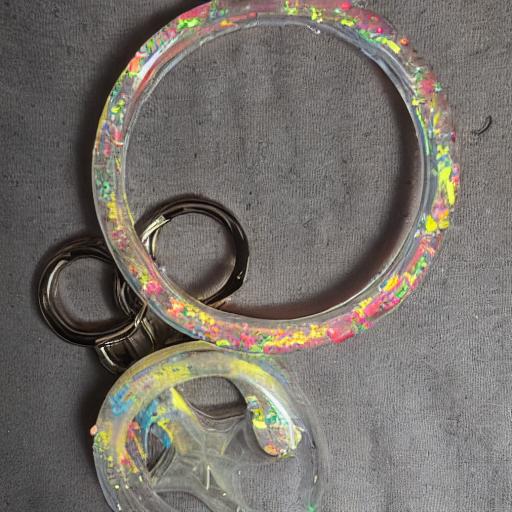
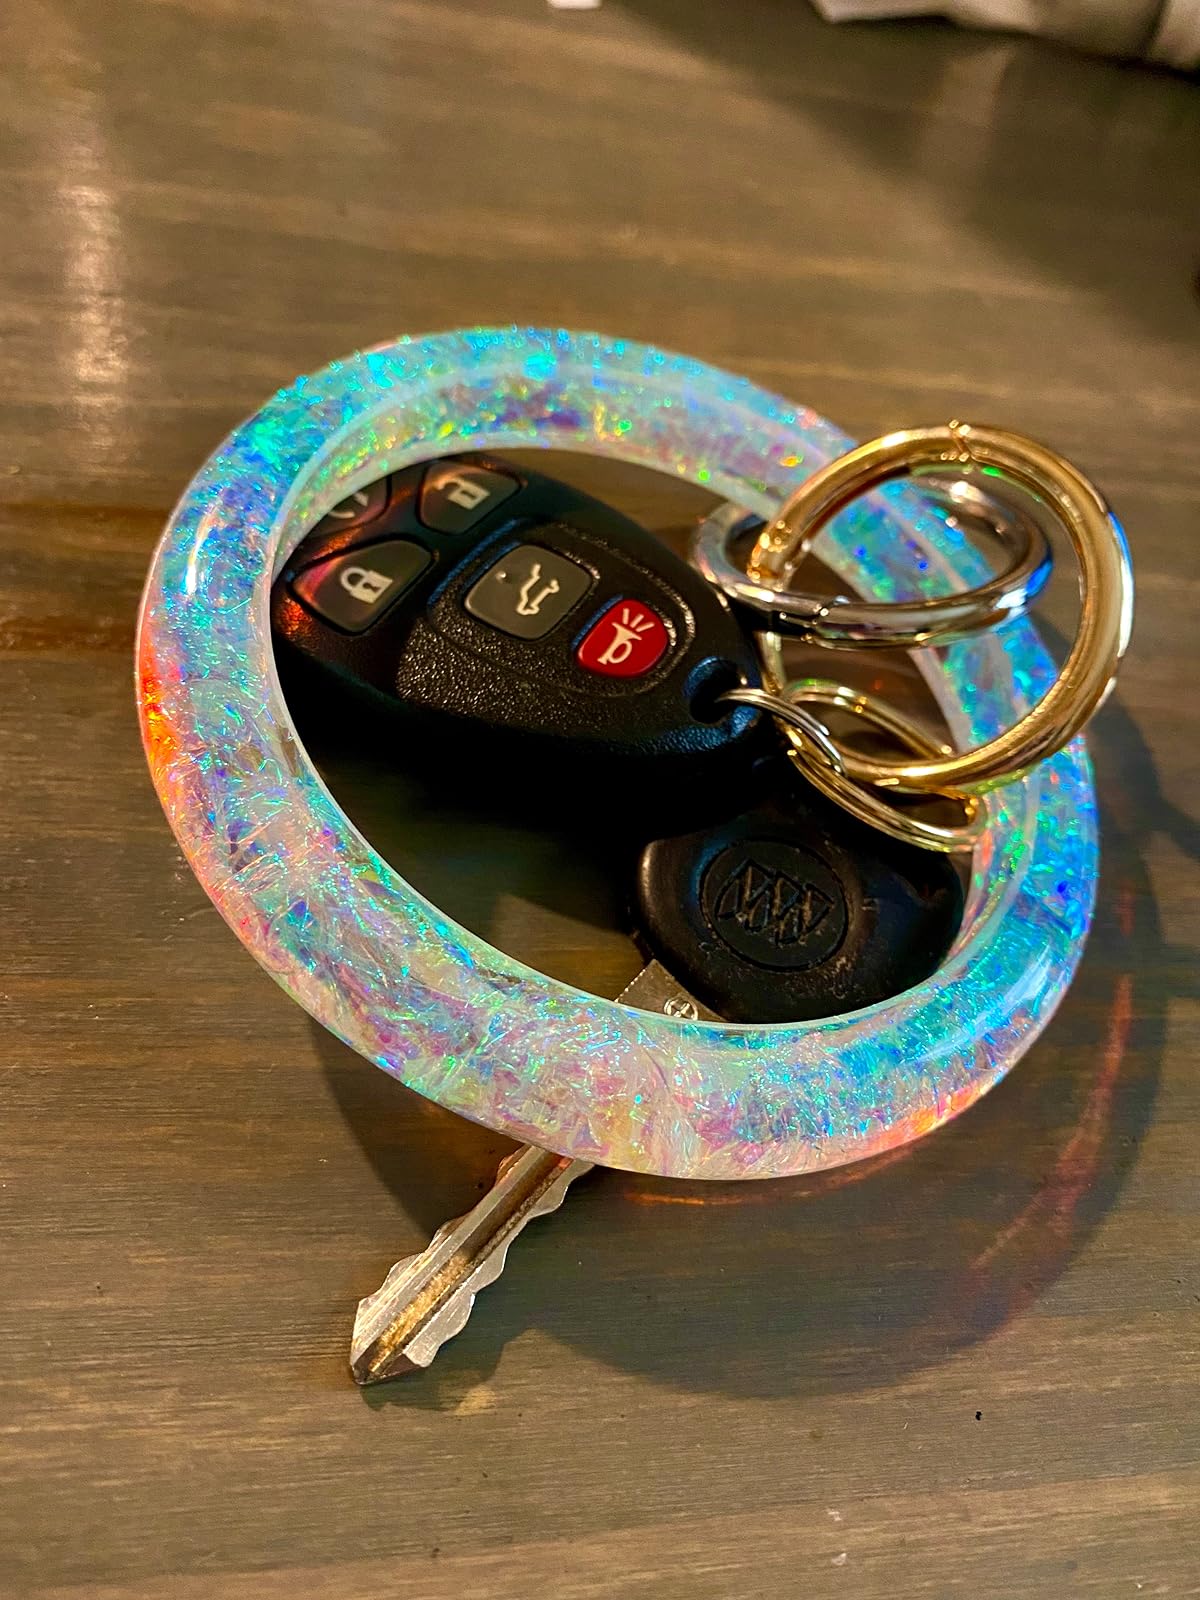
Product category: accessories_keychain
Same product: no